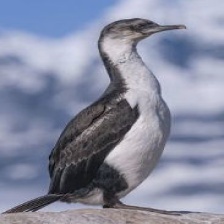
Species: IMPERIAL SHAQ
Scientific name: LEUCOCARBO ATRICEPS